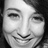
Emotion: happy